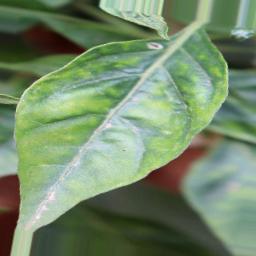
Label: mites_and_trips